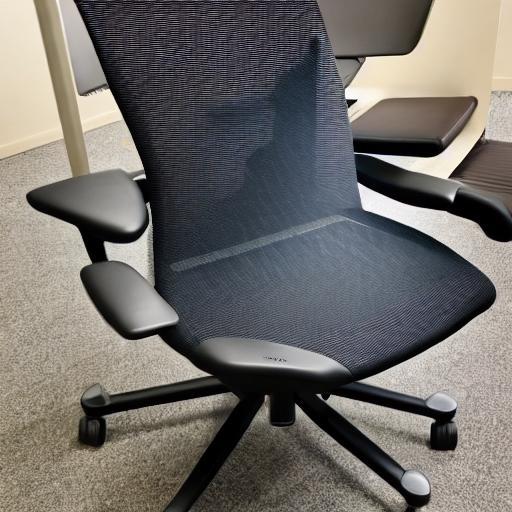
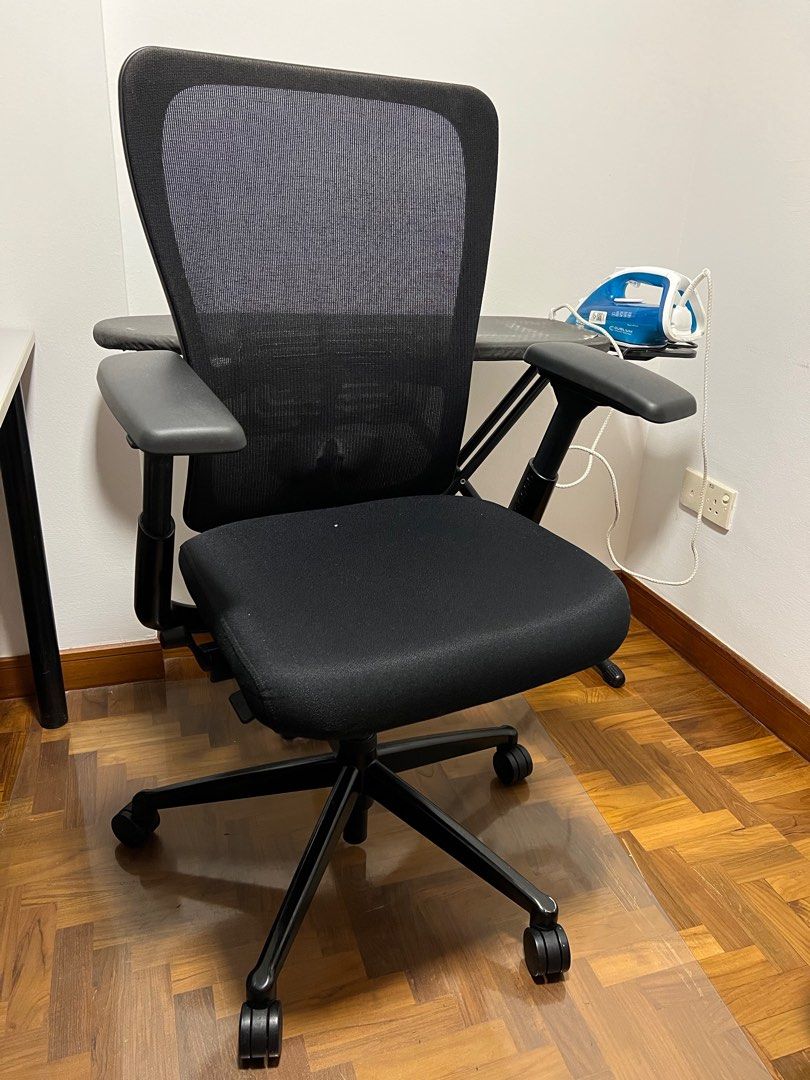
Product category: items_chair
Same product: no